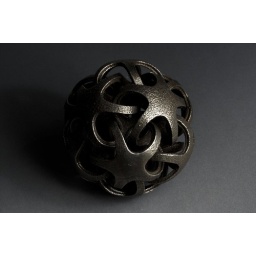
Using auto white balance in the camera.EV +0.018% grey card backgroundufraw exposure=1 (one stop over)f2.8 and f32two focus points